101 Battalion (South Africa)

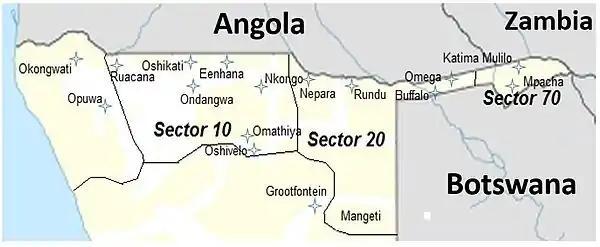
SWATF Northern Sector Map

Until 1980 101 battalion was used as small teams attached to SADF units as trackers and interpreters.